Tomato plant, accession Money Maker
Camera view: bottom (45 deg); turntable rotation: 150 degrees
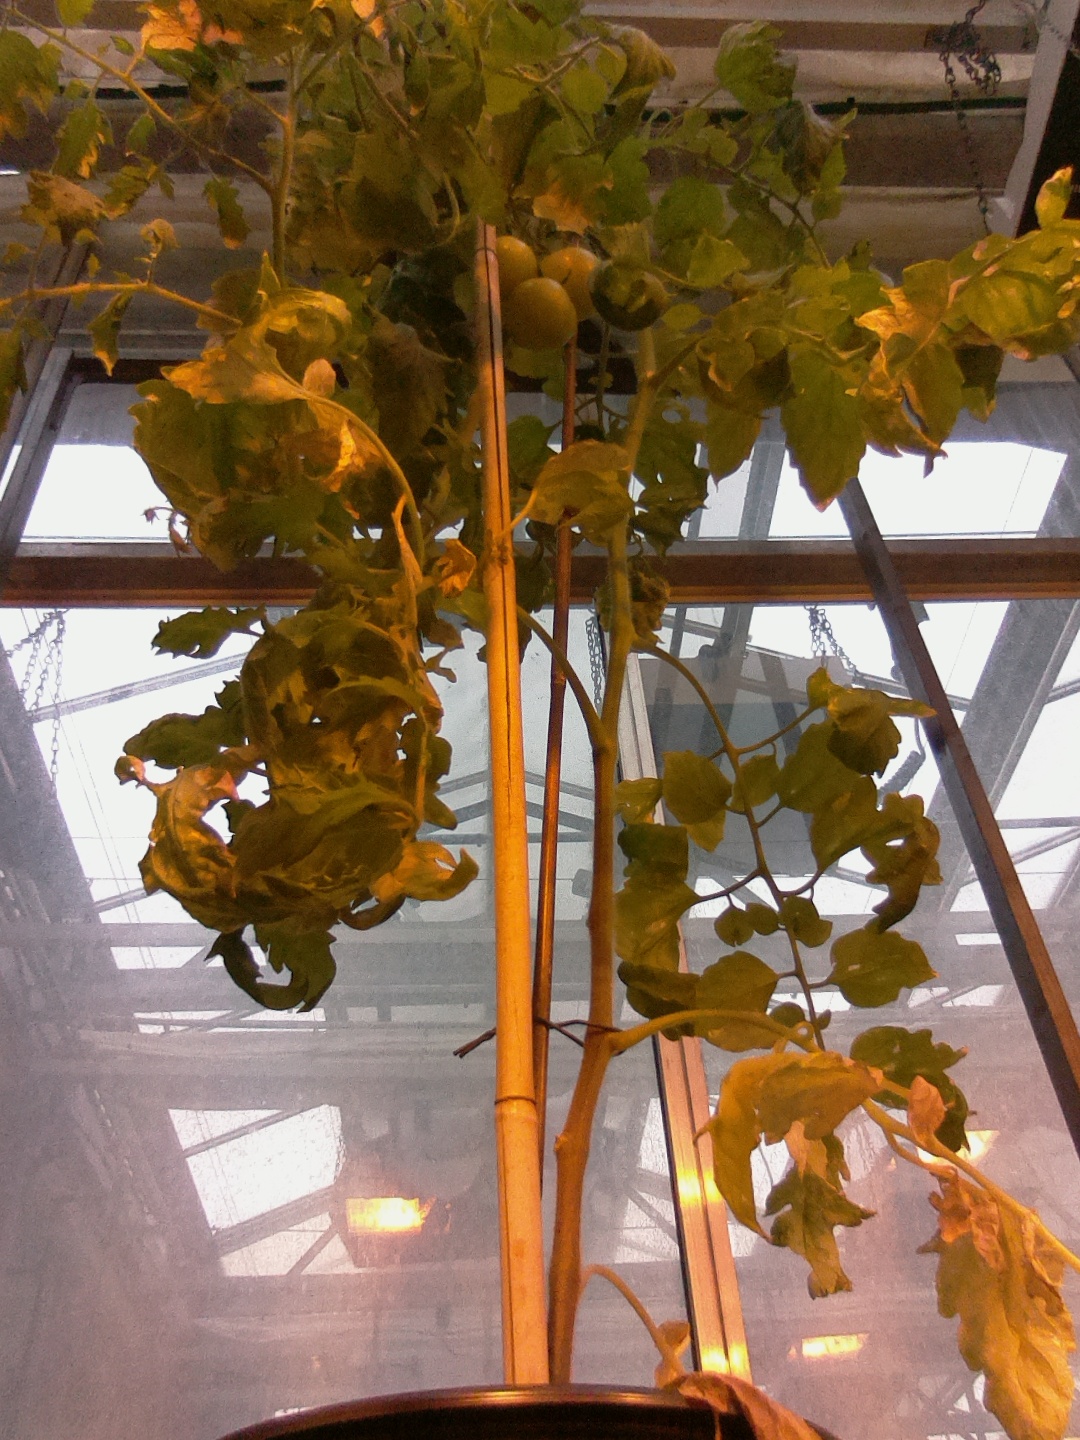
BBCH growth stage 77: 70%-80% of final fruit size